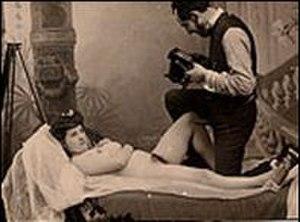
La photographie érotique est un type de photographie de nu cherchant à provoquer une excitation sexuelle.